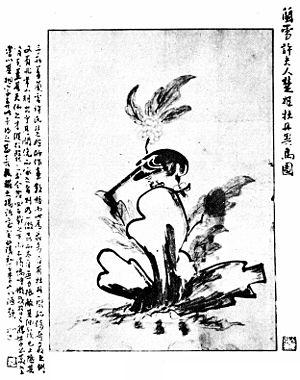
Heo Chohui est une poétesse de la dynastie Joseon de Corée plus connue sous son nom de plume Heo Nanseolheon. Elle est la sœur de Heo Gyun, écrivain, poète, homme politique.